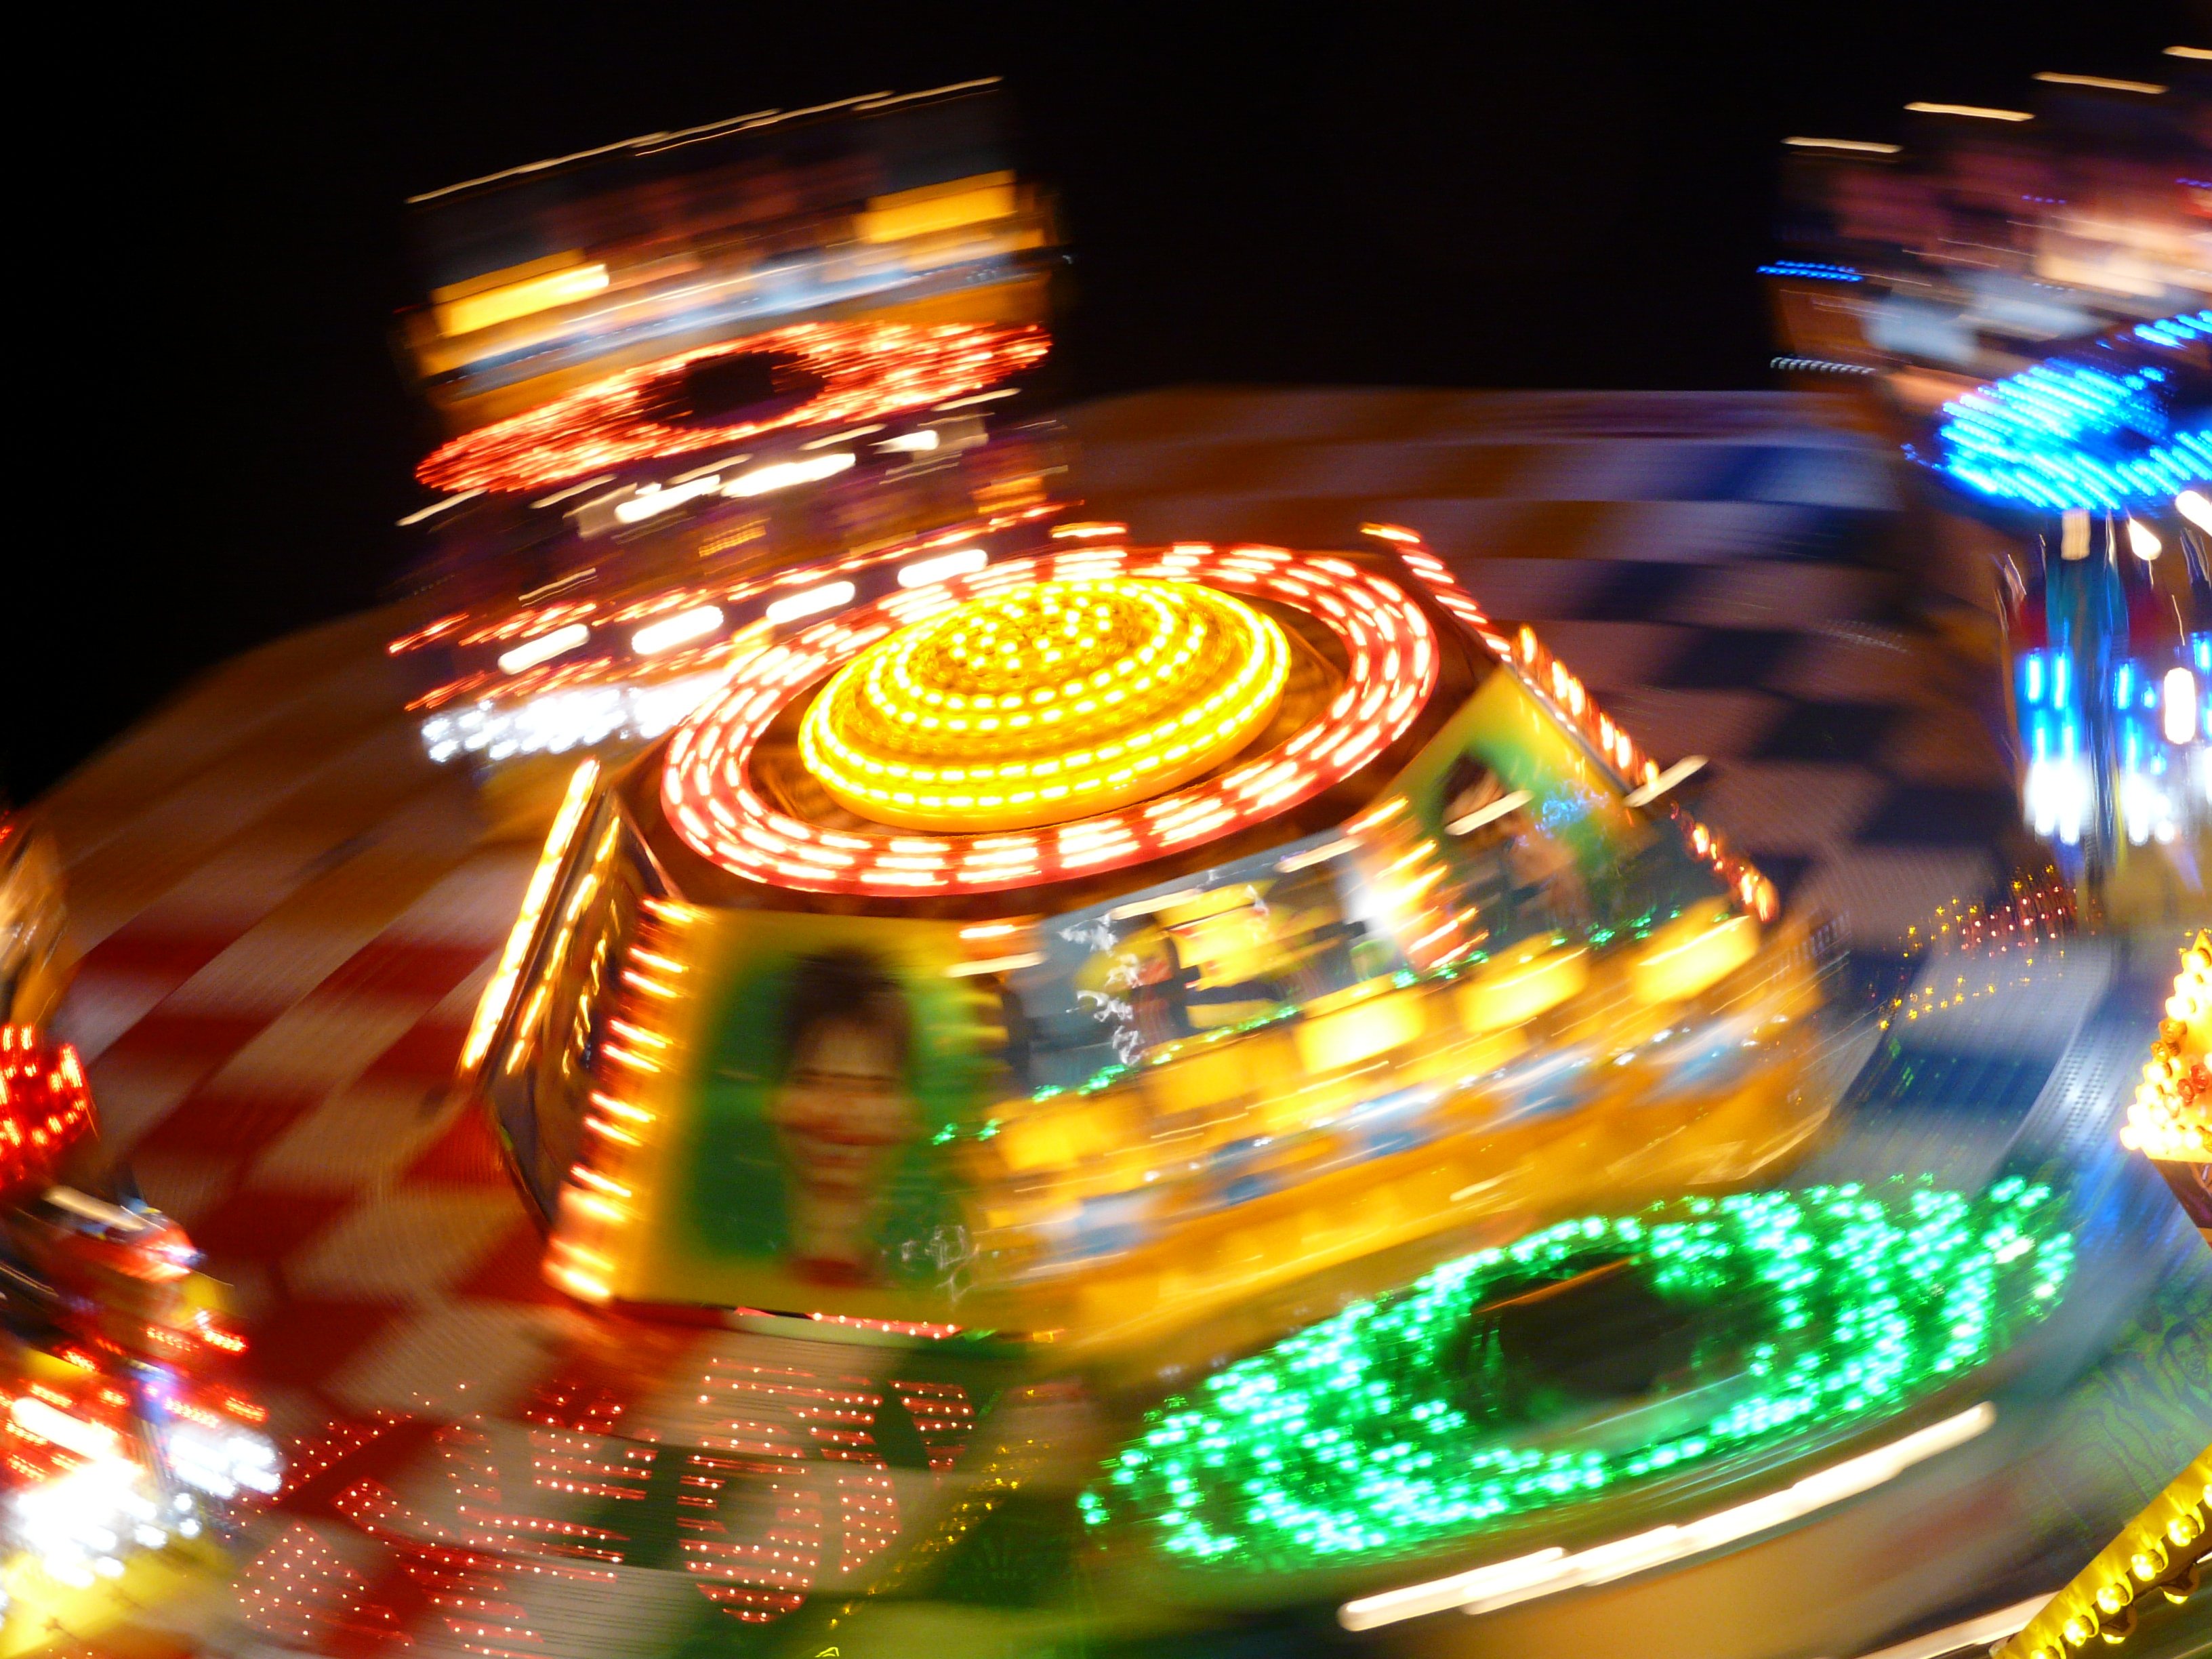
night, recreation, amusement park, park, holiday, ride, carousel, electricity, movement, christmas, lighting, long exposure, energy, theme park, christmas decoration, lights, fun, fair, year market, amusement ride, outdoor recreation